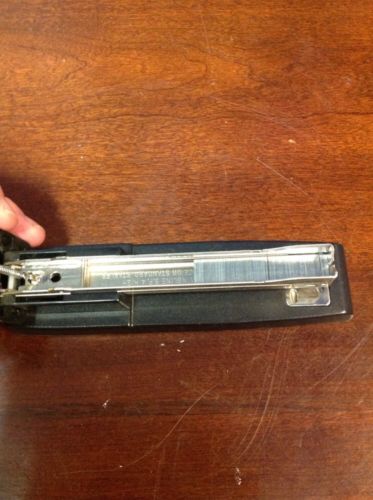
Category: stapler